Rei Takahashi

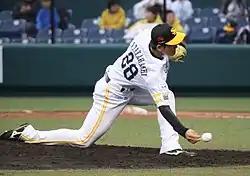
Takahashi delivers a pitch with a submarine motion in 2018.

Takahashi is a tall pitcher and he has a style of delivery that transitions from starting at windup position with his baseball glove raised above the head to finishing submarine with a low release point.